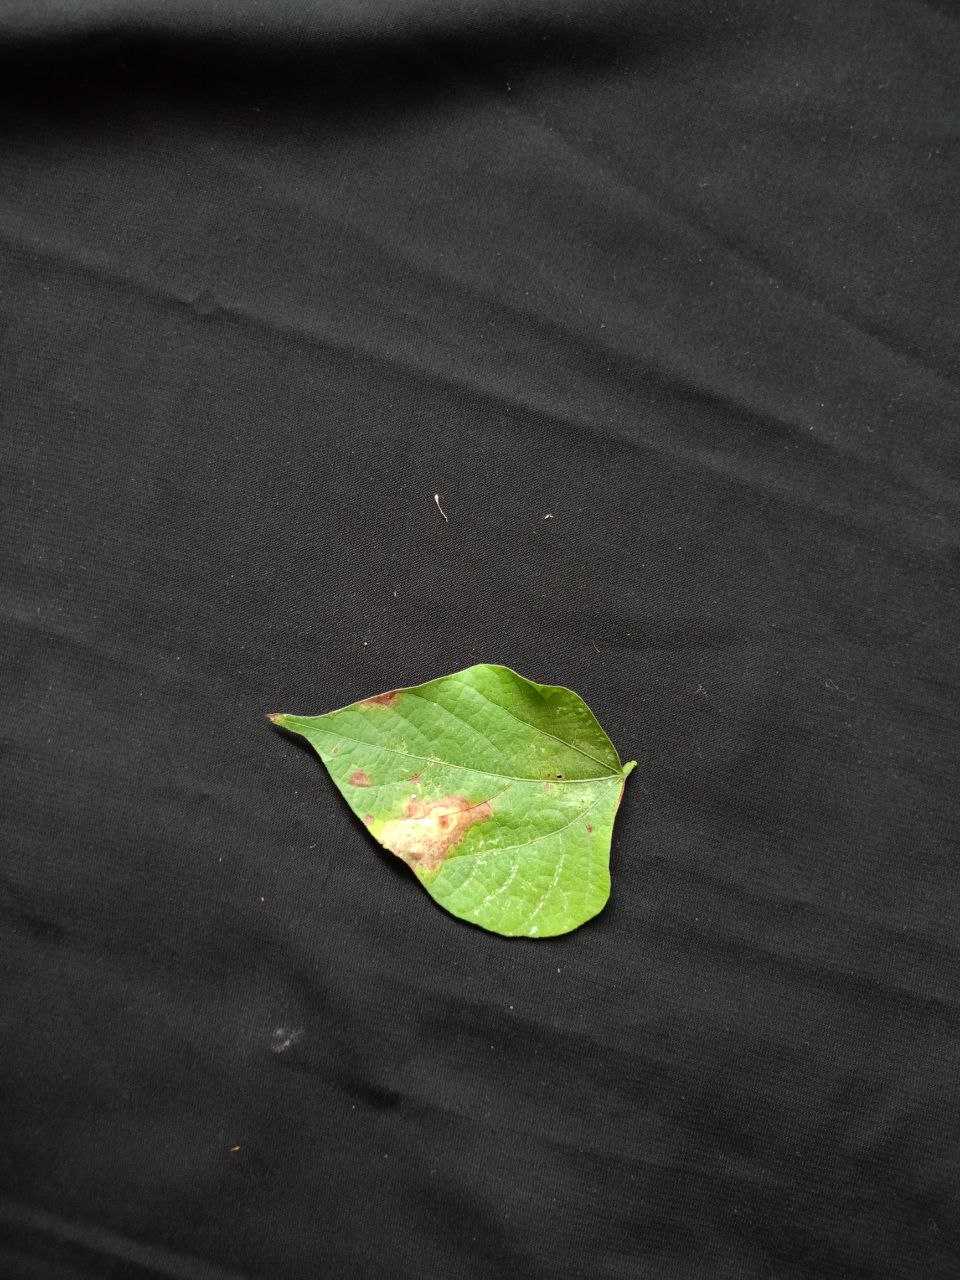
Crop: bean
Leaf condition: Blight